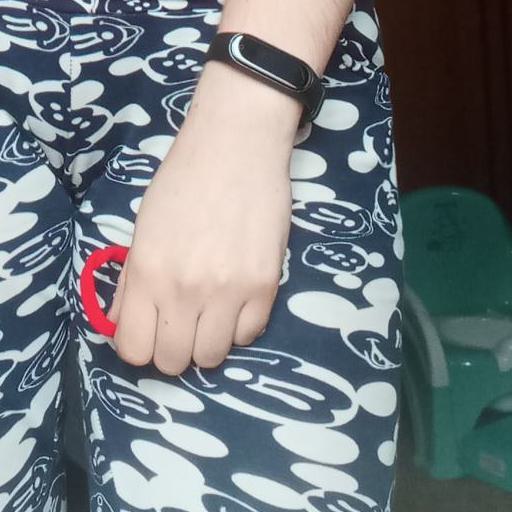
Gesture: no_gesture